Automotive paint

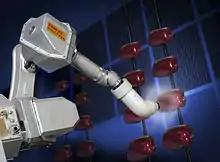
Robotic arm applying paint on car parts.

Automotive paint is paint used on automobiles for both protective and decorative purposes. Water-based acrylic polyurethane enamel paint is currently the most widely used paint for reasons including reducing paint's environmental impact.